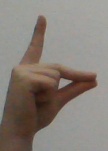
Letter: ta